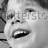
Emotion: happy